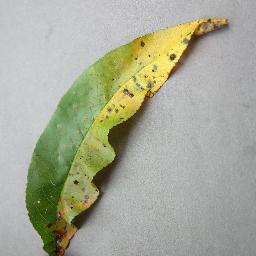
Label: Peach___Bacterial_spot